Hiddenite Gem Mines

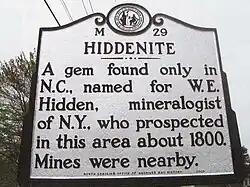
Sign upon Entering Hiddenite, NC

The first discovery of the hiddenite stone was made in 1879 by W. E. Hidden. Samples were sent to Dr. J. Lawrence Smith in Louisville, Kentucky, who determined that the stone Hidden had collected was spodumene. The variety was given the name hiddenite. Emeralds had earlier been found during ploughing in 1874.